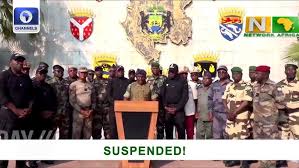
Label: Rs-24